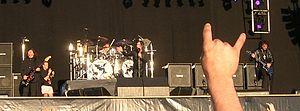
Black Sabbath est un groupe de hard rock britannique, originaire de Birmingham. Il est souvent considéré, autant par la presse spécialisée que par le public, comme l'un des groupes fondateurs et précurseurs du heavy metal, voire comme le premier groupe de ce genre de musique.